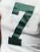
Number: 7